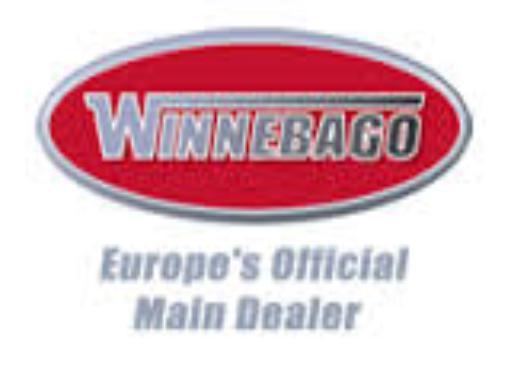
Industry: Others